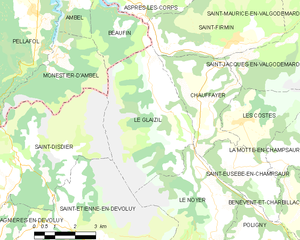
Carte des communes françaises: Le Glaizil